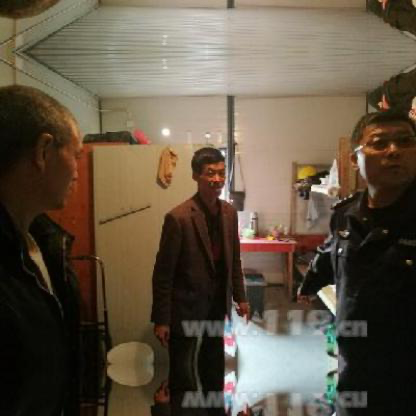
Objects in the image:
label: head
label: head
label: head